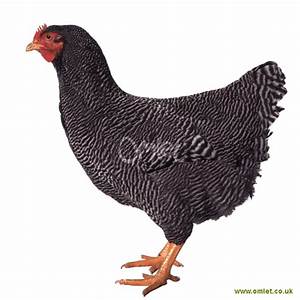
Label: gallina